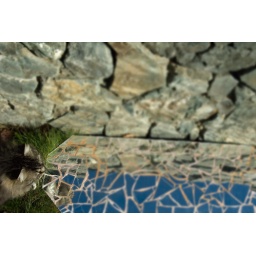
for Utata Iron photographer 181 - a mirror2 - something blue reflected in the mirror3 - soft focusand a cat